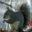
Label: squirrel